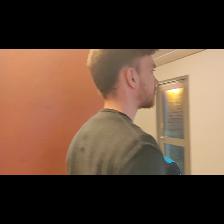
Label: Human